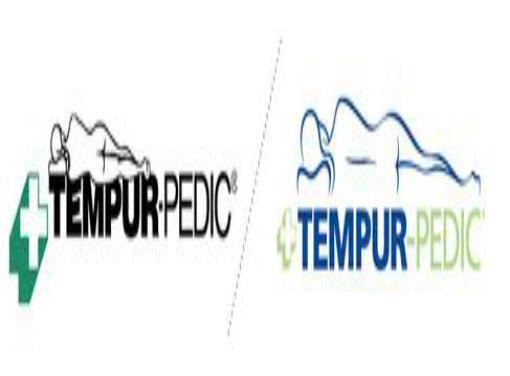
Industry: Necessities